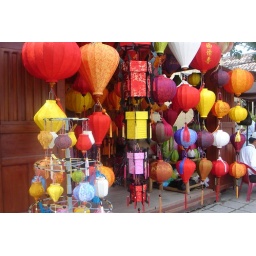
A storefront displays its colorful assortment of paper lamps in Vietnam's premiere city for tailor-made clothing.